Balnain

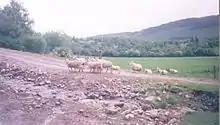
Sheep in Balnain in 1989.

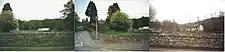
A picture of Balnain primary school in 1998.

It is a non-denominational, mixed sex school, with 37 pupils in 2012, but this was reduced to 35 pupils in as of 2013.